Food labelling in Canada

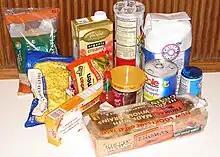
Examples of various common food labelling found in homes

Some of the core labelling requirements that are set out by the Canadian Food Inspection Agency include: